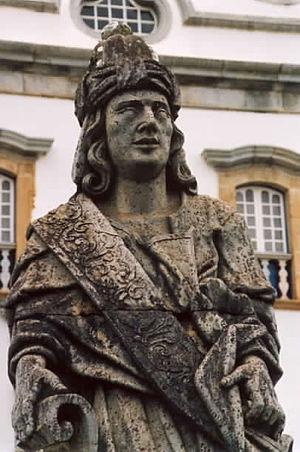
Antônio Francisco Lisboa, plus connu sous le surnom de Aleijadinho, est un sculpteur et architecte du Brésil colonial, connu pour son travail sur de nombreuses églises du Brésil.